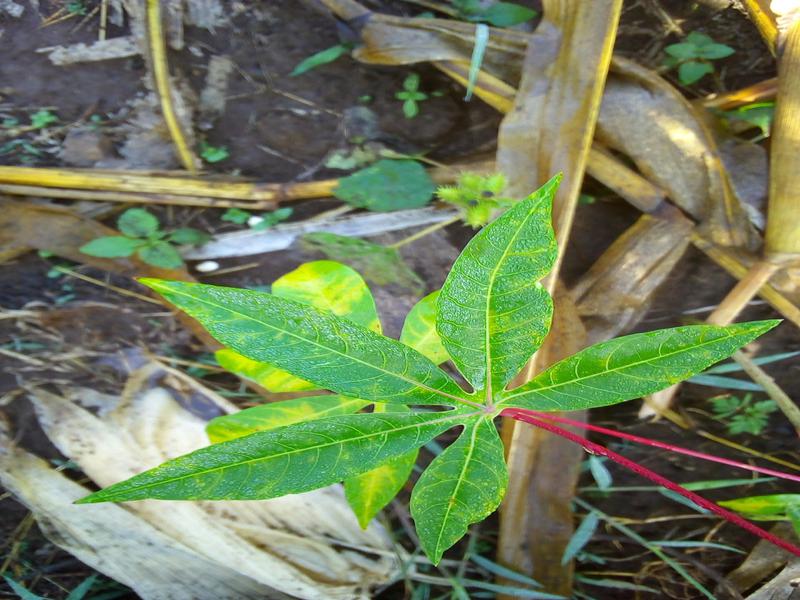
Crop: cassava
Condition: brown_streak_disease